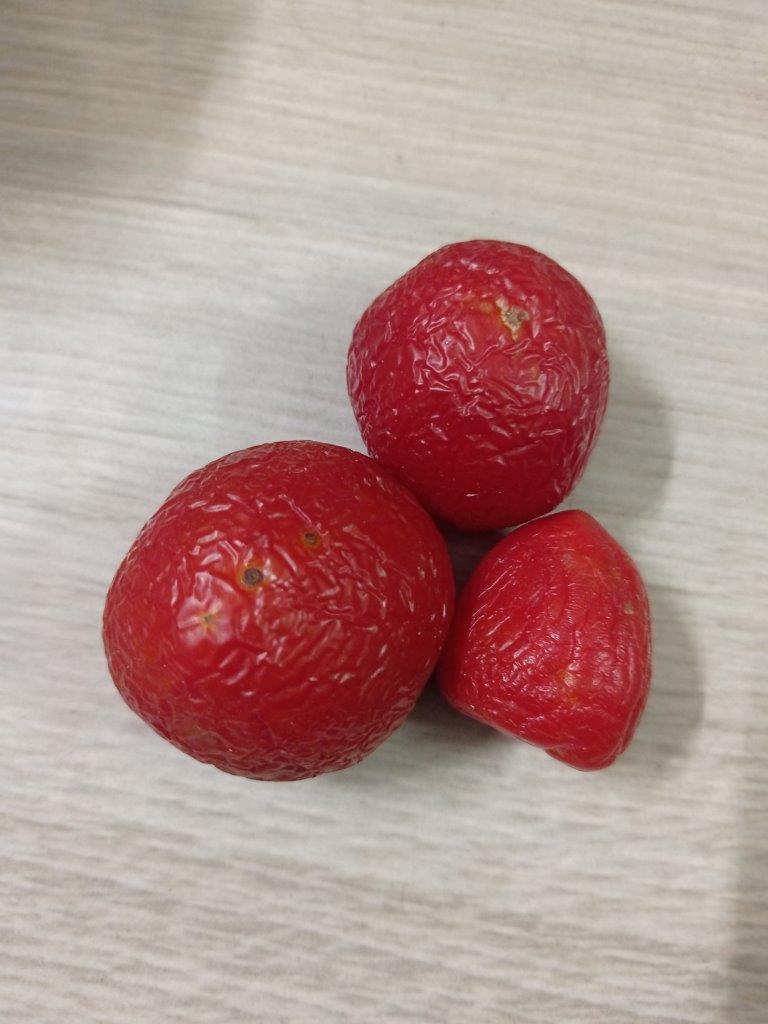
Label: Rotten